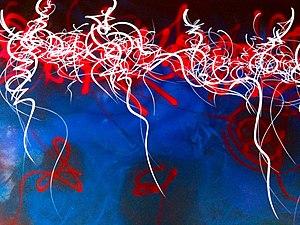
Arabesque graffiti, arabesque abstraite de Matox